Mäeküla piimamees

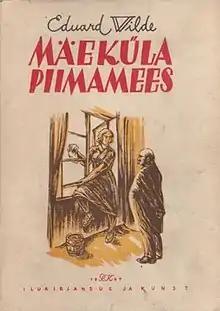
Cover of 1947 published version.

Mäeküla piimamees ("The Dairyman of Mäeküla") is a novel by the Estonian author Eduard Vilde. It was first published in 1916. It was translated into English as "Milkman of the Manor" by Melanie Rauk in 1976.